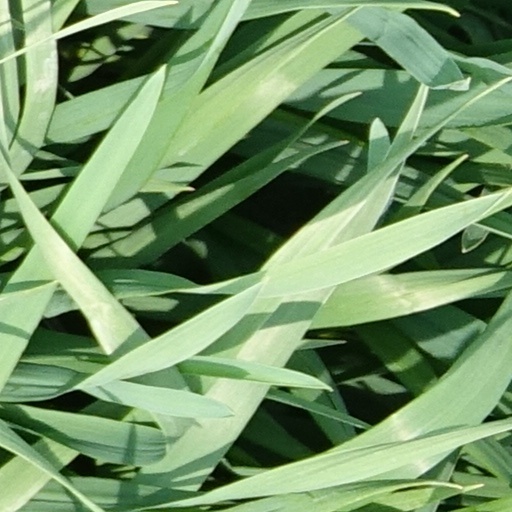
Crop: wheat